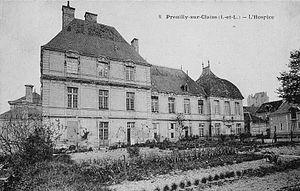
Château de la Rallière, ancien hospice
Preuilly-sur-Claise est une commune française du département d'Indre-et-Loire, en région Centre-Val de Loire.